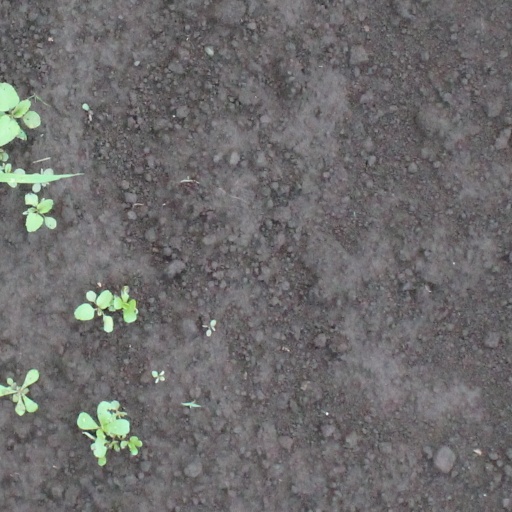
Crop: soybean